Linen Quarter, Belfast

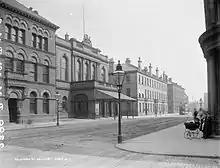
Bedford Street with Ulster Hall in 1902

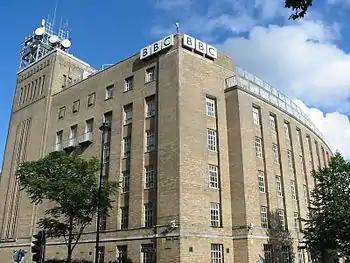
Broadcasting House

The Linen Quarter is an area of Belfast, Northern Ireland. The name is derived from the great many linen warehouses that are still present in the area. The Linen Quarter is host to some of the major cultural venues of Belfast, including the Ulster Hall and Grand Opera House, alongside a large number of hotels, bars, restaurants and cafes. The district also includes the main transport hub of Belfast.